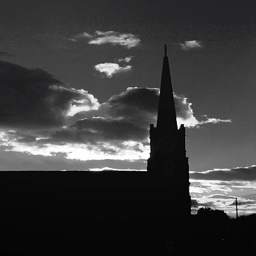
church appears in silhouette against the setting sun